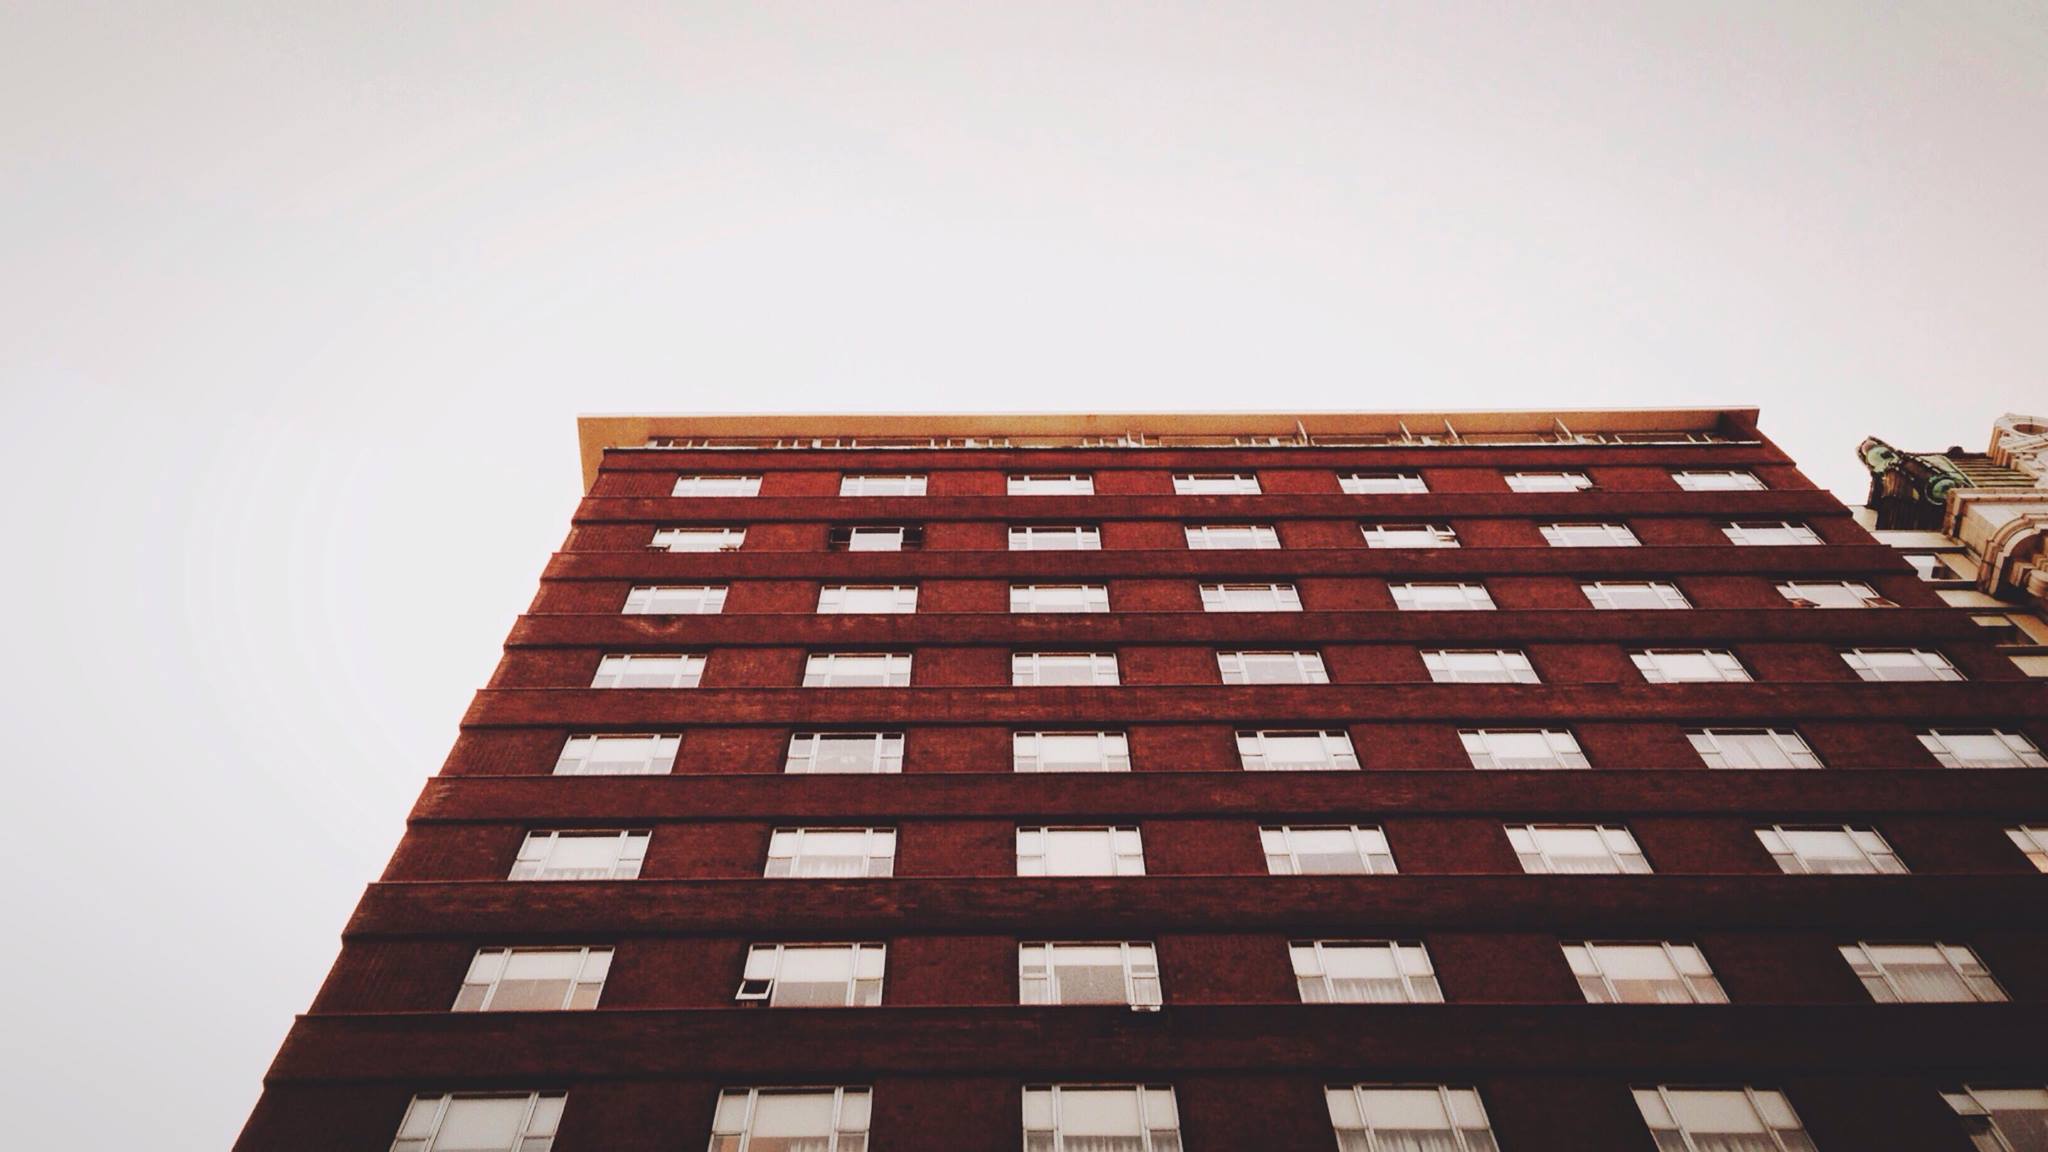
outdoor, architecture, wood, floor, roof, building, ceiling, red, brick, publicdomain, background, whitebackground, design, minimalist, windows, apartments, shape, flooring